Miller Hull

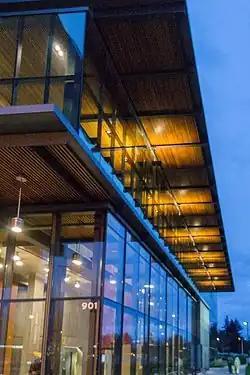
Vancouver Community Library in Vancouver, Washington, built c. 2009

The Miller Hull Partnership is an architectural firm based in Seattle, Washington, founded by David Miller and Robert Hull. The firm's major works in the domains of municipal, commercial, and residential architecture reflect a modernist aesthetic and a focus on user needs, geographic context, and ecological sustainability.